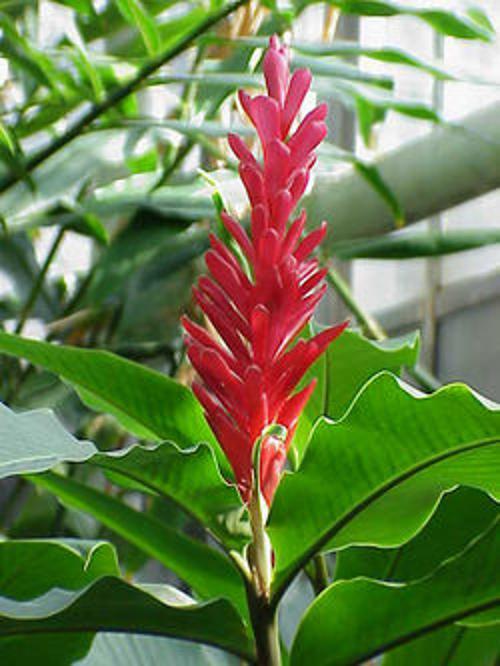
Label: red ginger